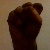
The image shows a hand gesture representing the letter 'S' in Indian Sign Language.